Næsbyholm

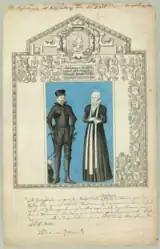
Epitaph to Otto Rosenkrantz and Ida Gøye in Næsby Church, drawing by Søren Abildgaard from 1757

In 1513, Næsbyholm was instead acquired by Otte Holgersen Rosenkrantz. On his death in 1525, Næsbyholm passed to his son Otto Ottesen Rosenkranz. During the Count's Feud, in 1534–1536, Næsbyholm was plundered by the townspeople of Skælskør and may have been left uninhabited for a while.